Schweinfurt–Meiningen railway

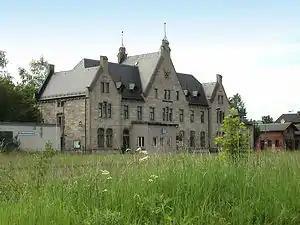
Ritschenhausen station

In 1871, after railway operations had begun on the line from Schweinfurt to Bad Kissingen via Ebenhausen, work started on the section from Ebenhausen to Meiningen on 14 June 1872. In Meiningen the Bavarian station ("Bayerische Bahnhof") was built on the southern side of the existing Werrabahn station. Its construction entailed major topographical alterations and changes to the way traffic operations were conducted in the area of the town. The 64 kilometre long route was opened on 15 December 1874 by the Royal Bavarian State Railways, the operator of the line. Following the completion of the railway from Ritschenhausen to Neudietendorf in 1884, express trains ran over the line from Berlin via Meiningen to Stuttgart. This required locomotives to be exchanged as the train crossed over from the jurisdiction of the Prussian to the Bavarian state railways at either Meiningen or Ritschenhausen.